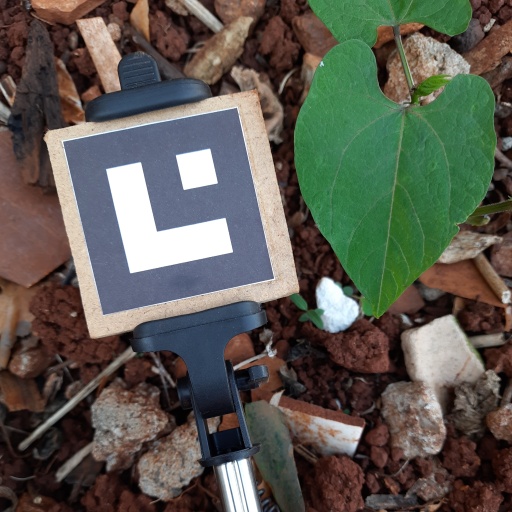
Observations: wavy surface, eating holes in the edge, under shade, insect on surface